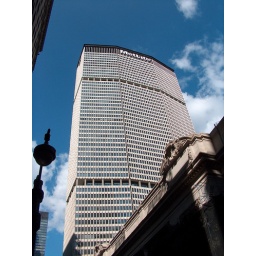
The Met Life building formerly the Pan Am building. When it opened in 1963 it was the largest commercial office building in the world.